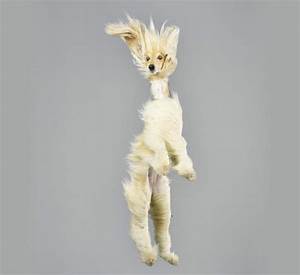
Label: dog